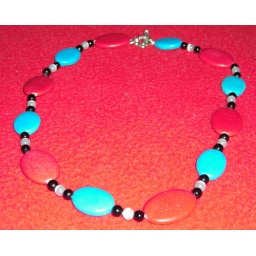
Colorful red and blue stones to wear around neck. Has an easy on/ off clasp. Around 20&amp;quot; $20..